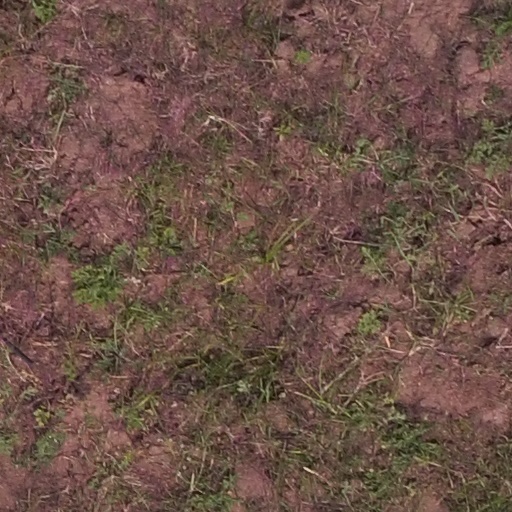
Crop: maize; corn